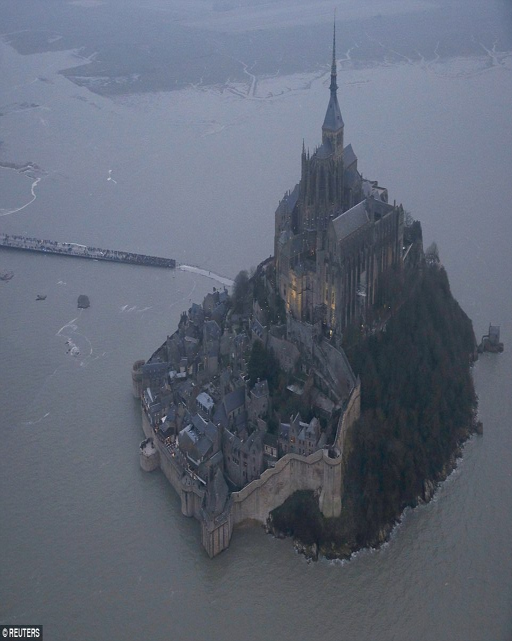
visitors staked out positions around the rocky island in anticipation of a wall of water that is expected to reach 46ft